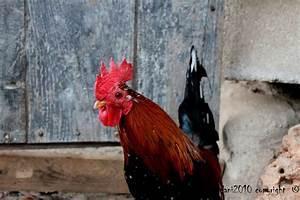
chicken